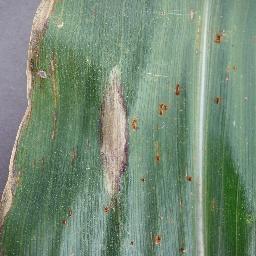
Label: Corn___Northern_Leaf_Blight